Roewe Clever

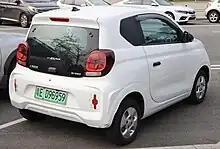
Roewe Clever rear

The Clever was launched in March 2020 as an electric city car aiming to replace the Roewe E50 with a 27kWh battery and a NEDC range of 260 km. In November 2012, SAIC Motor introduced the production version of the Roewe E50, a four-seater supermini sized hatchback for the market in China.